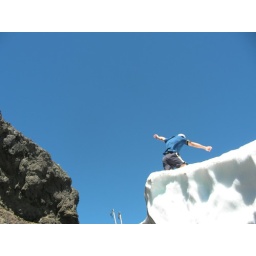
Me jumping off the summit rocks to a snow field 10' below on the top of Cone Peak.